Saharat Thai Doem

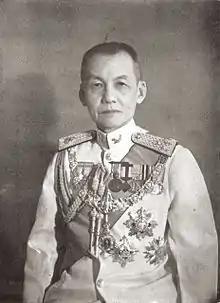
Phin Choonhavan, Thai military governor of Saharat Thai Doem

The territory of the Northern Thai province was mountainous, except for a few small areas, such as the intermontane basin of Kengtung. The Salween River marked the western border of the new province. The northernmost point was the frontier town of Pangsang.